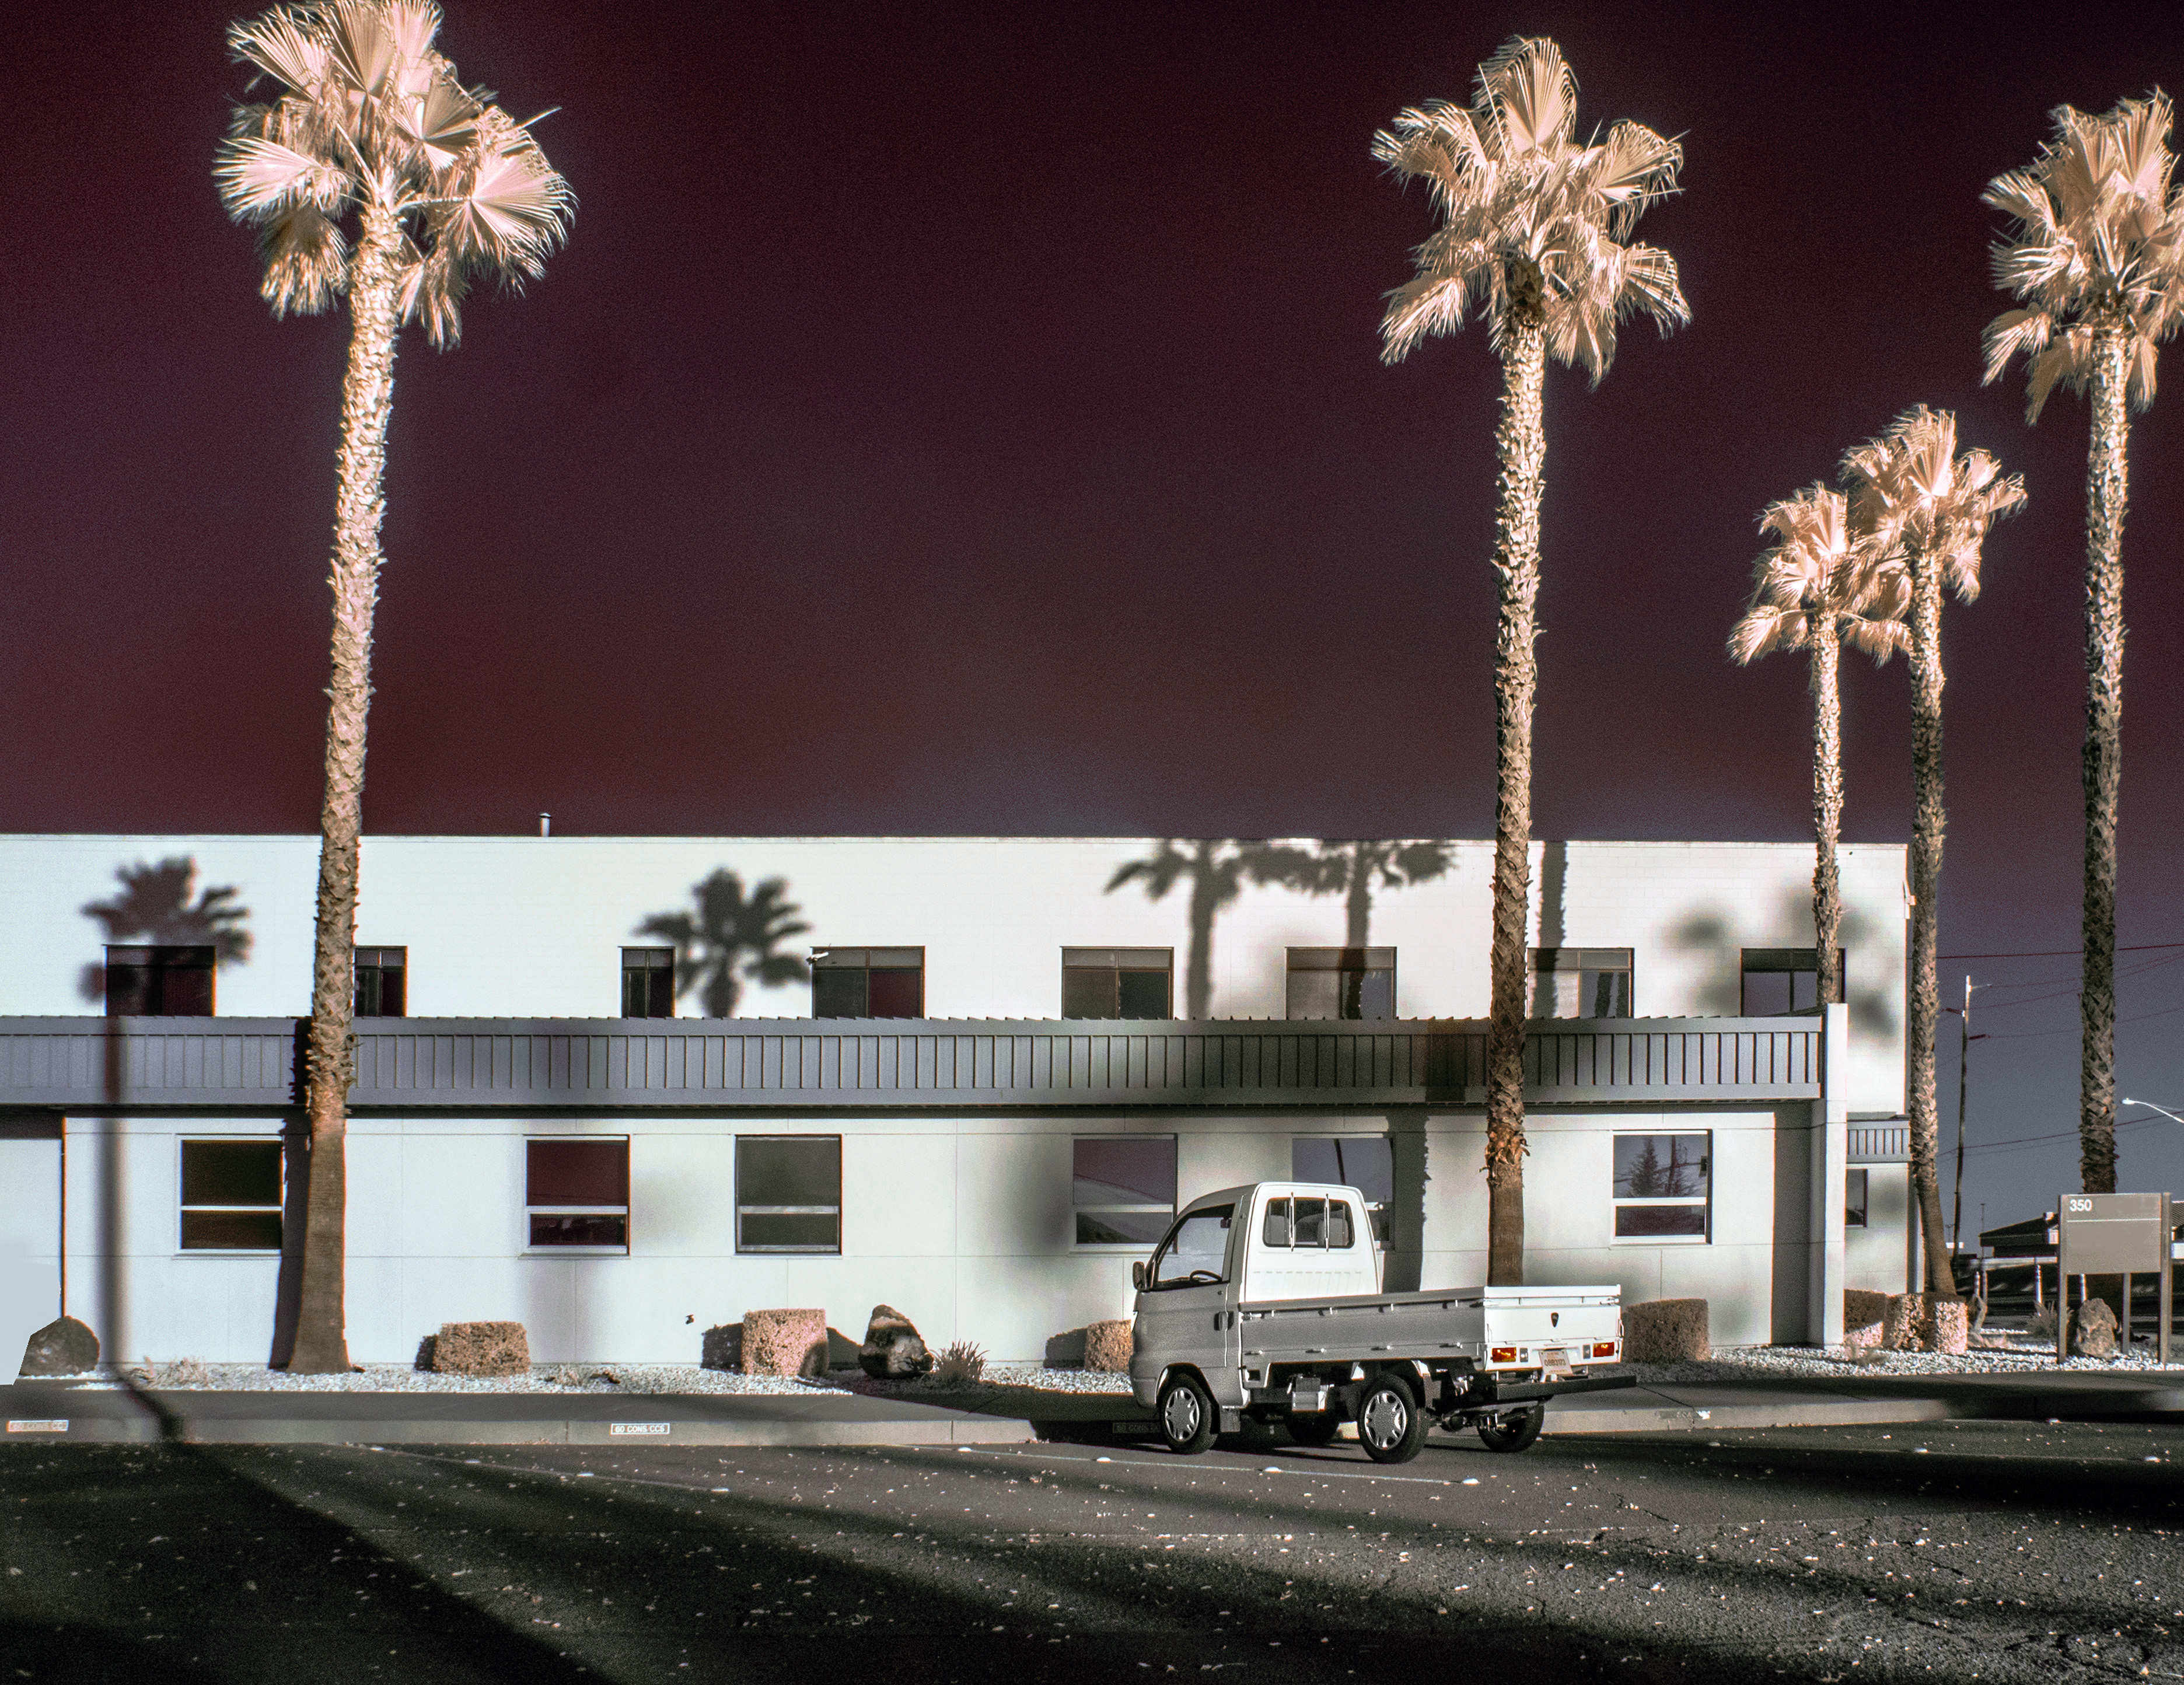
architecture, structure, night, lighting, stadium, ir, infrared, 720nm, falsecolor, slidersunday, bongotruck